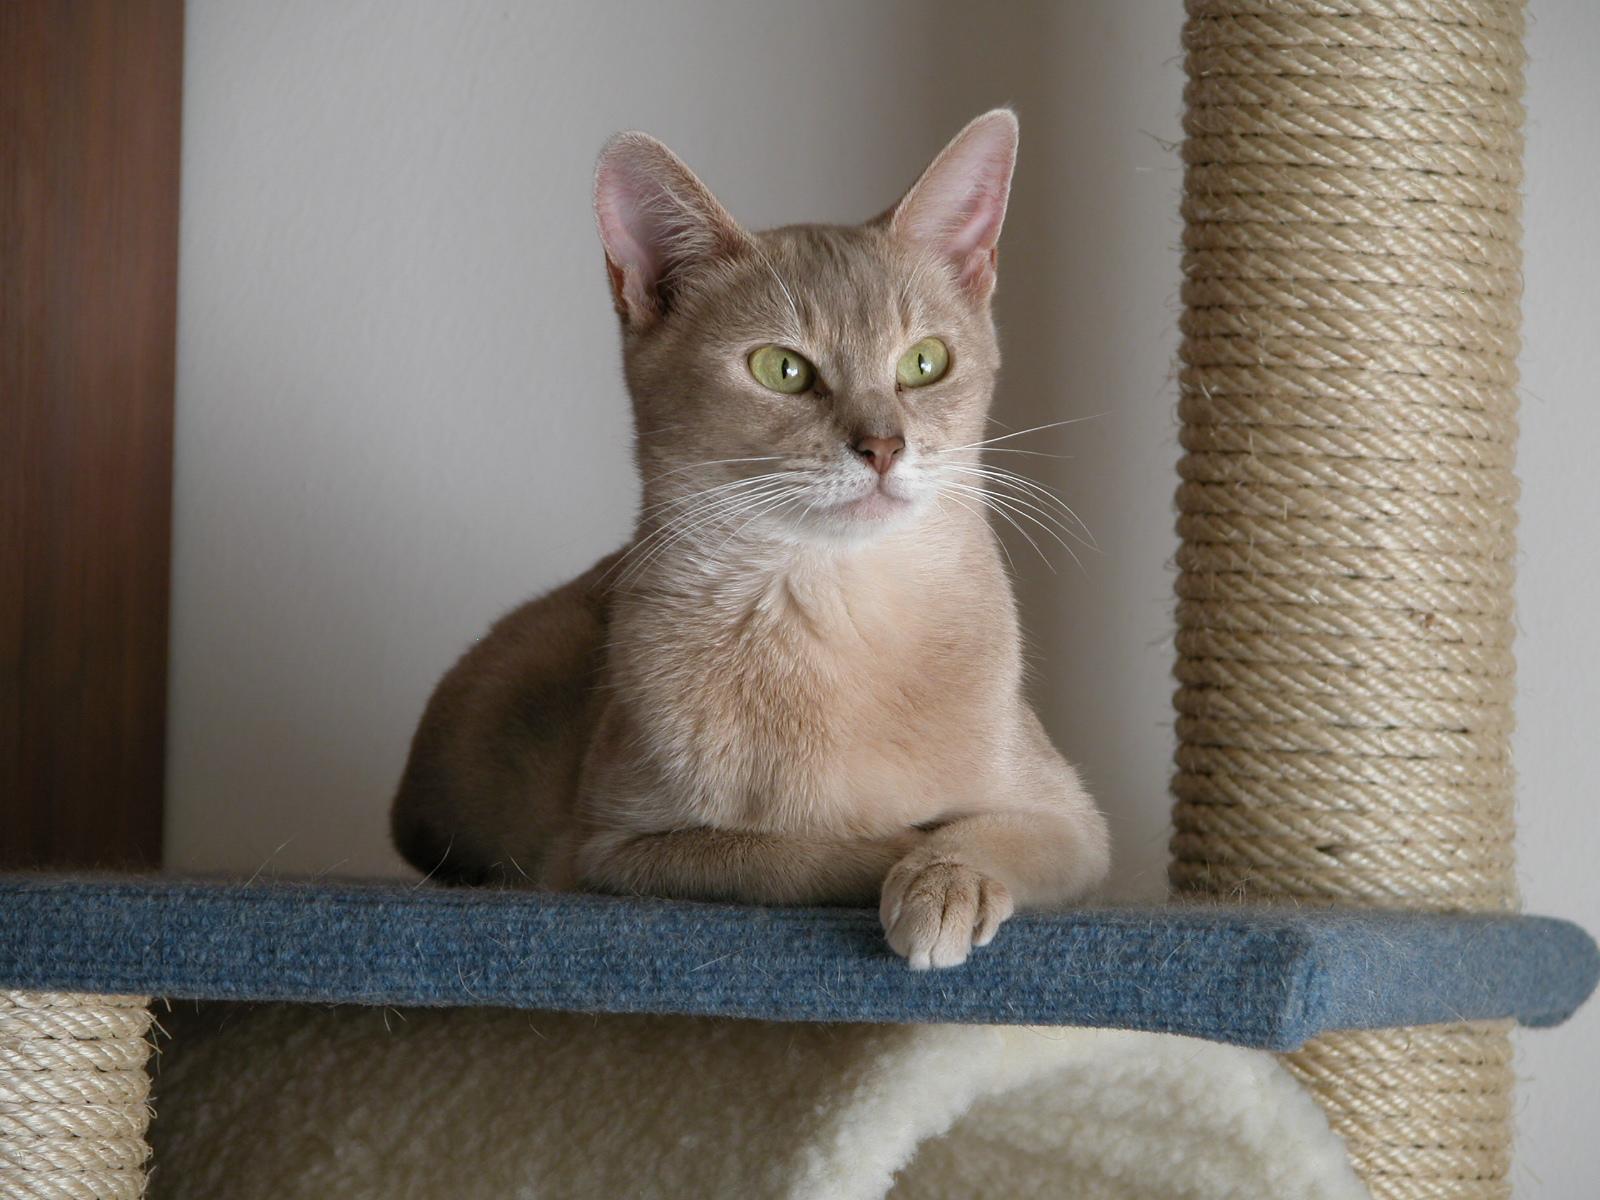
Breed: Abyssinian